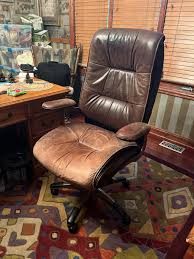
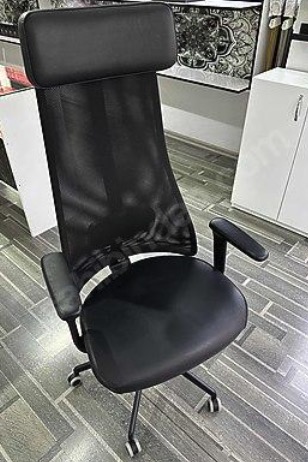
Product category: items_chair
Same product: no